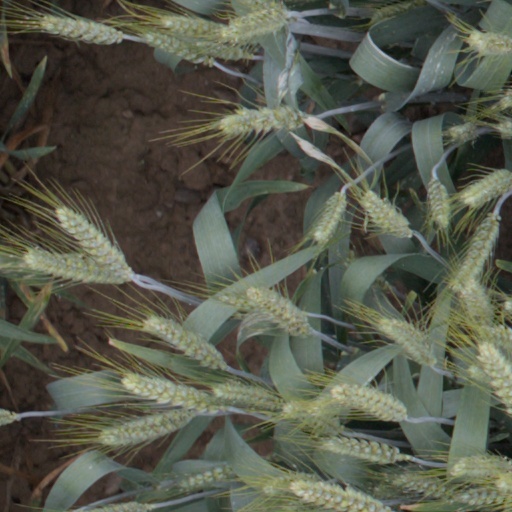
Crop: wheat